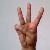
The image shows a hand gesture representing the letter 'W' in Indian Sign Language.